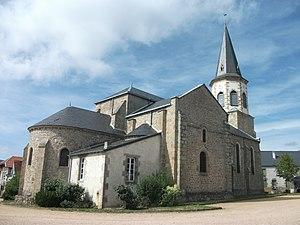
Église de Servant, Puy-de-Dôme, Auvergne-Rhône-Alpes, France. [18832]
Servant est une commune française, située dans le département du Puy-de-Dôme en région Auvergne-Rhône-Alpes.